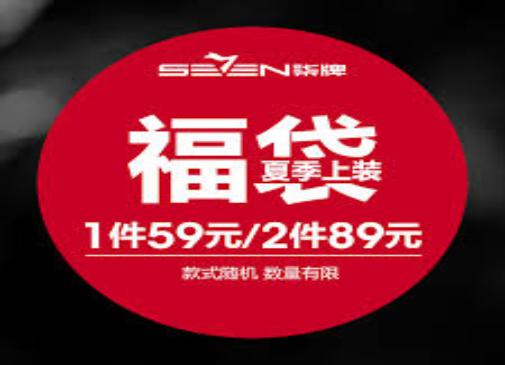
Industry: Clothes